Chet Baker

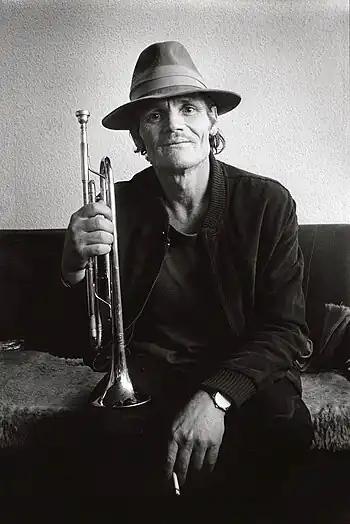
Baker in 1983

Chesney Henry "Chet" Baker Jr. (December 23, 1929 – May 13, 1988) was an American jazz trumpeter and vocalist. He is known for major innovations in cool jazz that led him to be nicknamed the "Prince of Cool".